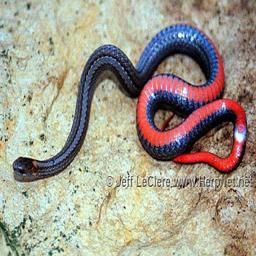
Animal: snakes